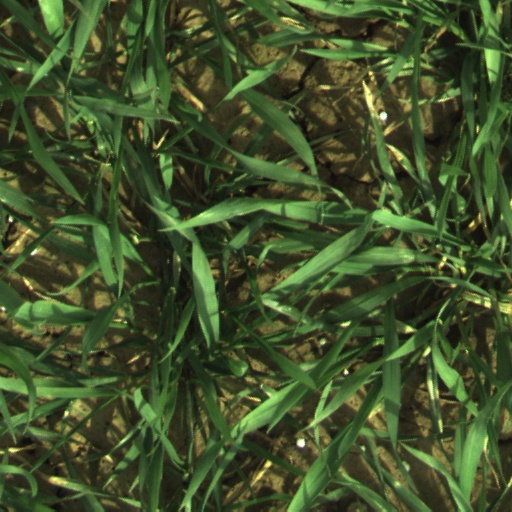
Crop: wheat